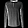
Label: Pullover